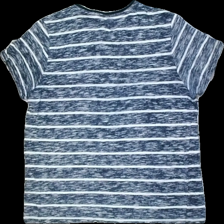
View: back
Type: T-shirt
Category: Ladies
Brand: Not in the list
Brand text on label: Livergy
Colors: Blue, White
Material: Unknown, no match
Pattern: Striped
Cut: Regular, C-collar
Size: XL
Stains: Minor
Damage: armpit stains
Damage location: top left
Damage 2: armpit stains
Damage 2 location: top right
Price range: <50
Recommended usage: Export
Description: blue and white striped t-shirt from Livergy, size XL. Poor condition.